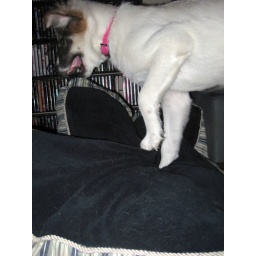
Ginger just can't stand the dog beds with the plush side up. She constantly is turning them over